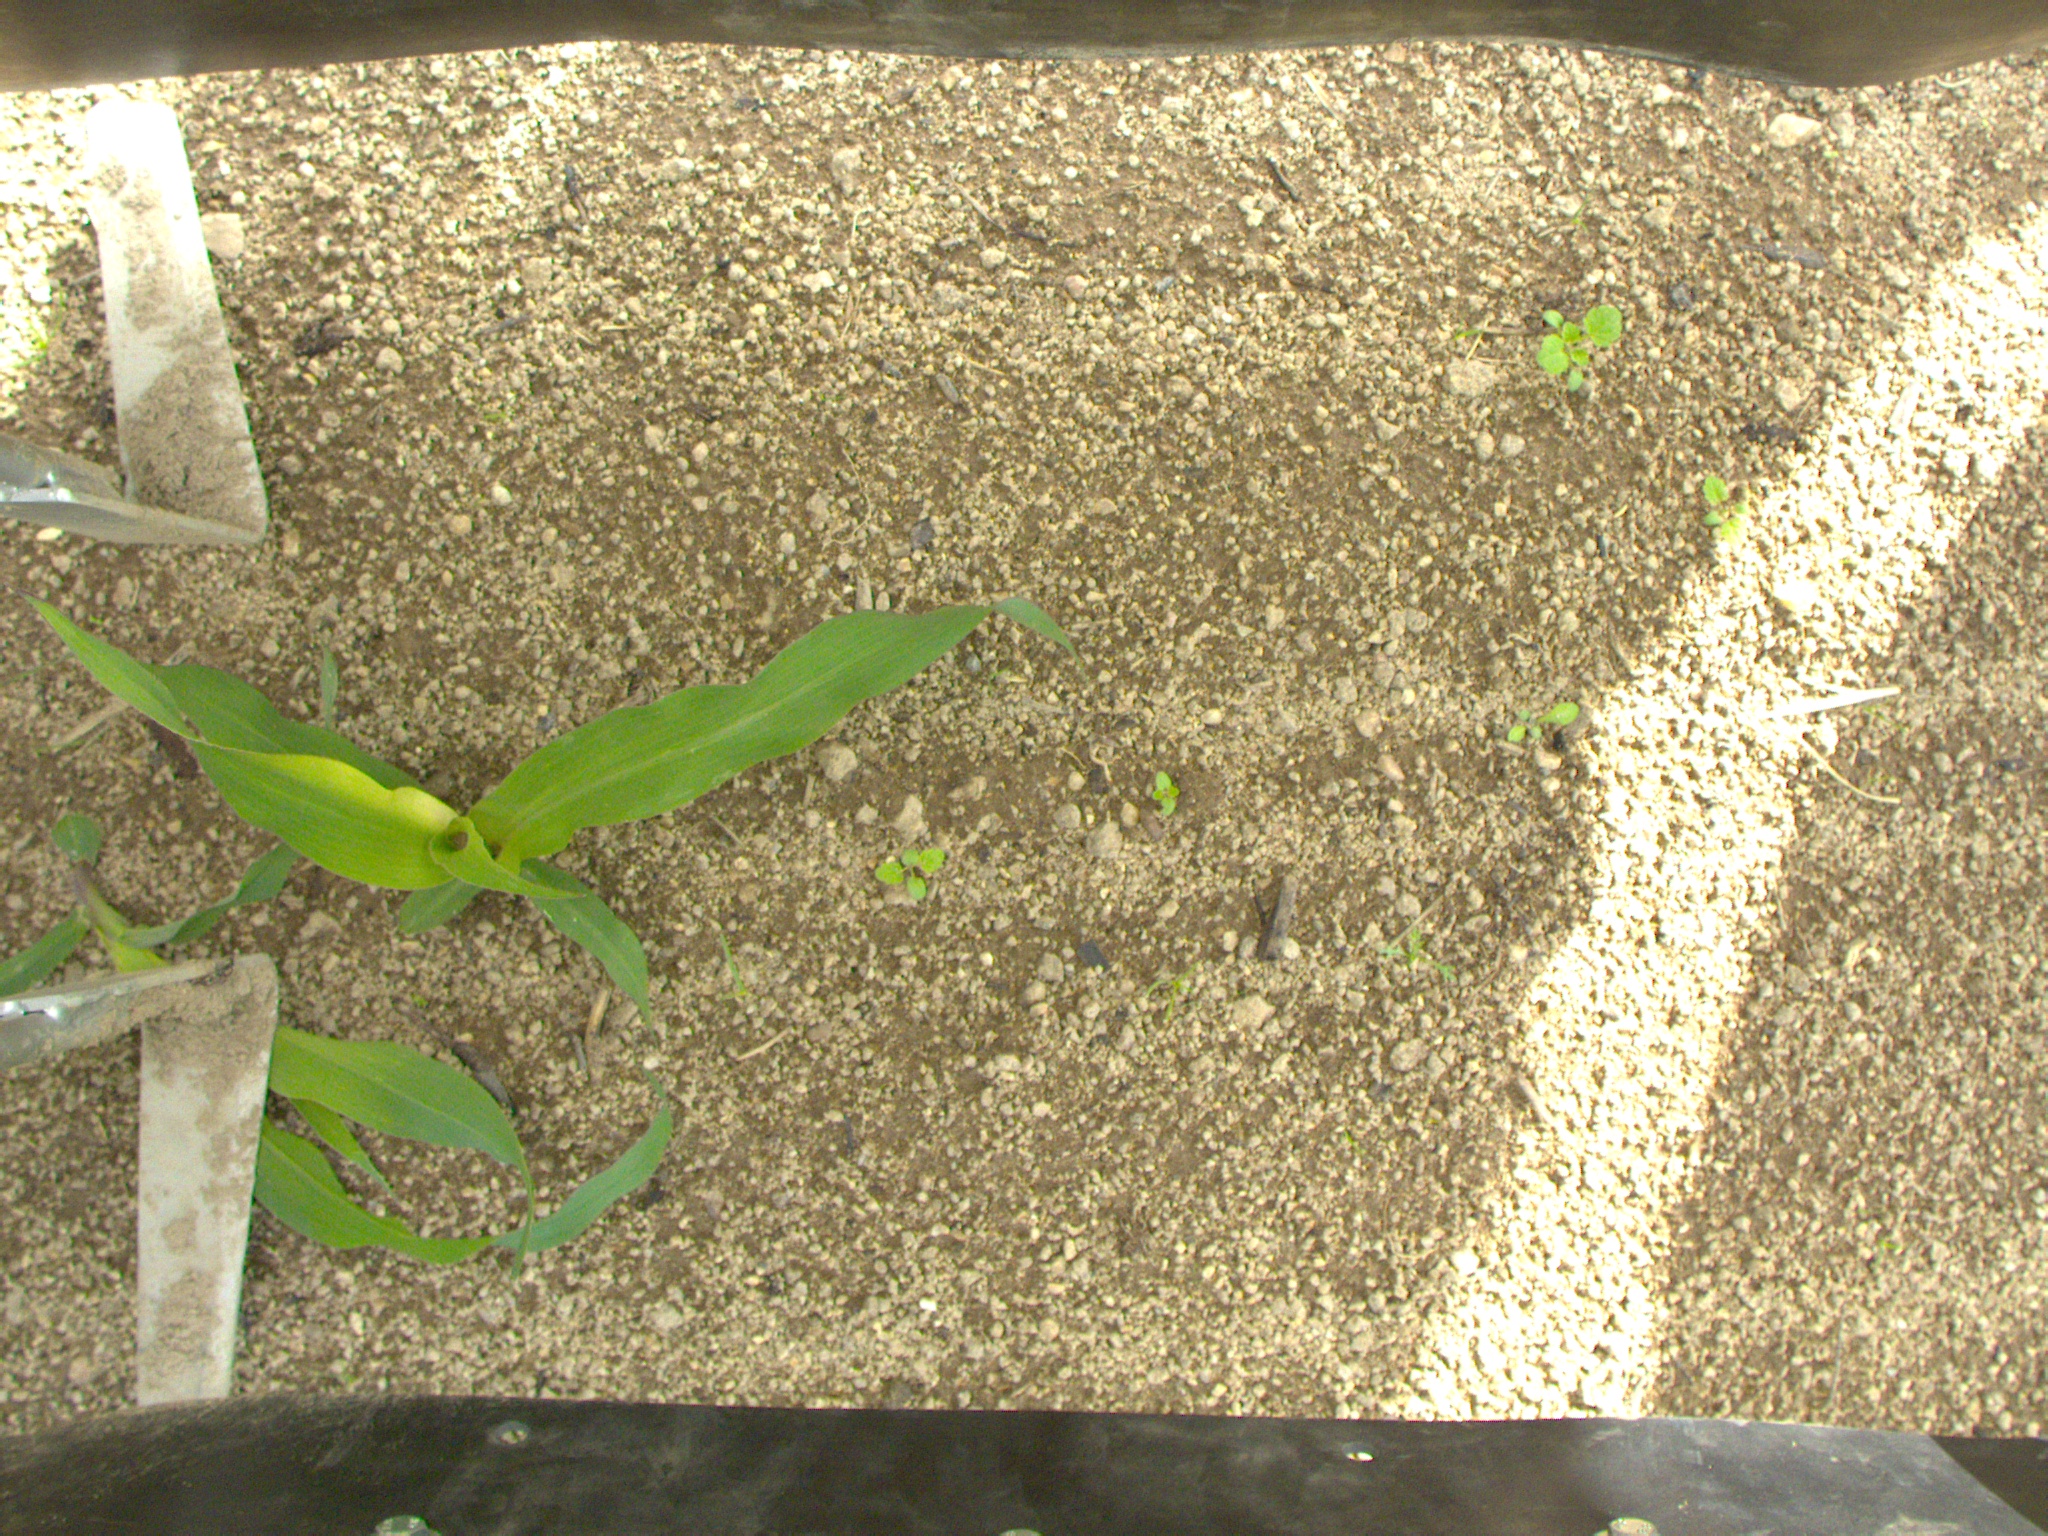
Crop: maize
Objects: maize, stem_maize, stem_maize, maize